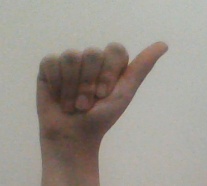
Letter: dhad